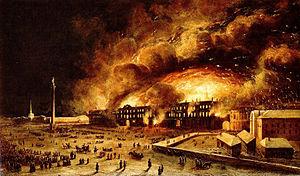
L'incendie du Palais d'Hiver s'est produit le 17 décembre 1837, et est l'un des plus grands que l'Empire russe ait connu dans son histoire.